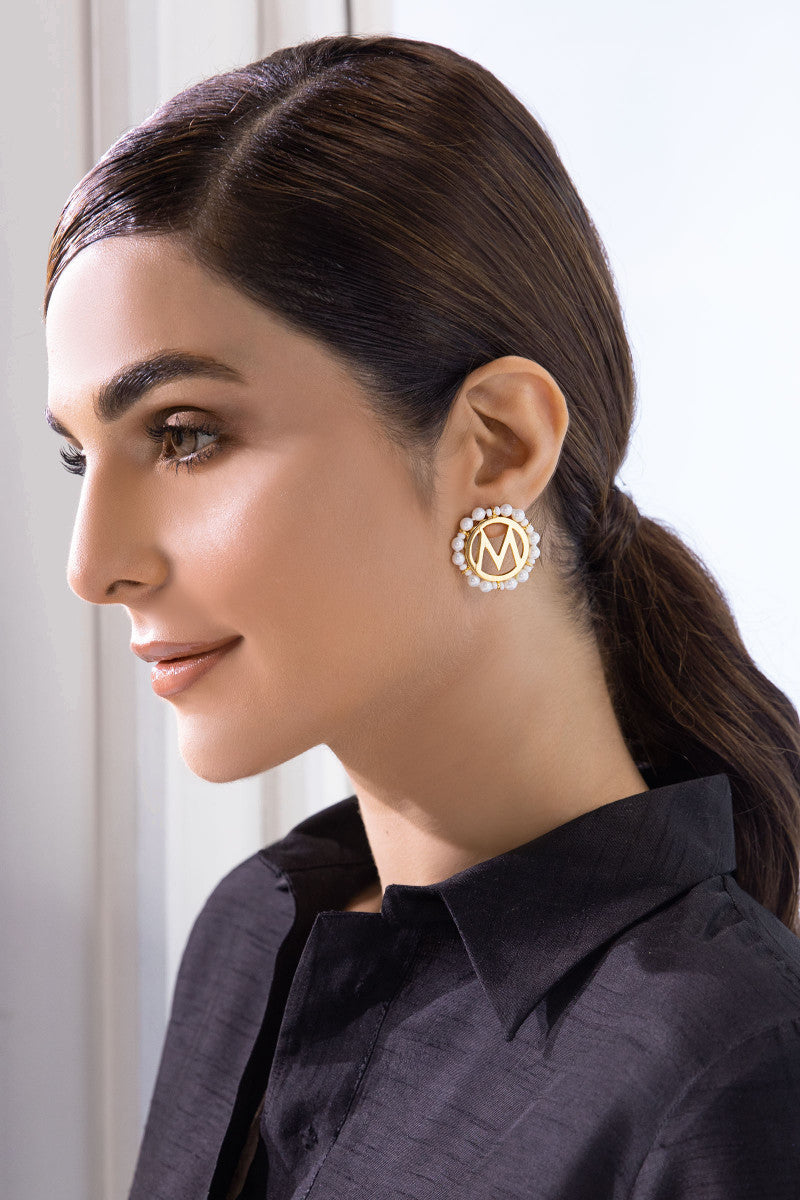
gold monogram earring